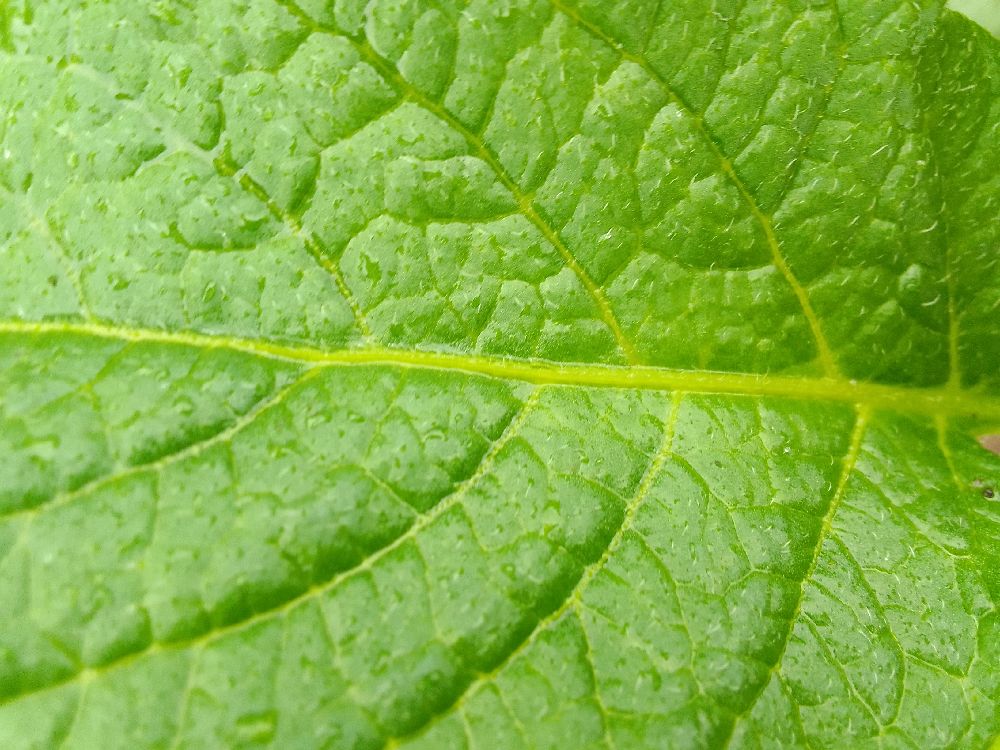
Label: Healthy